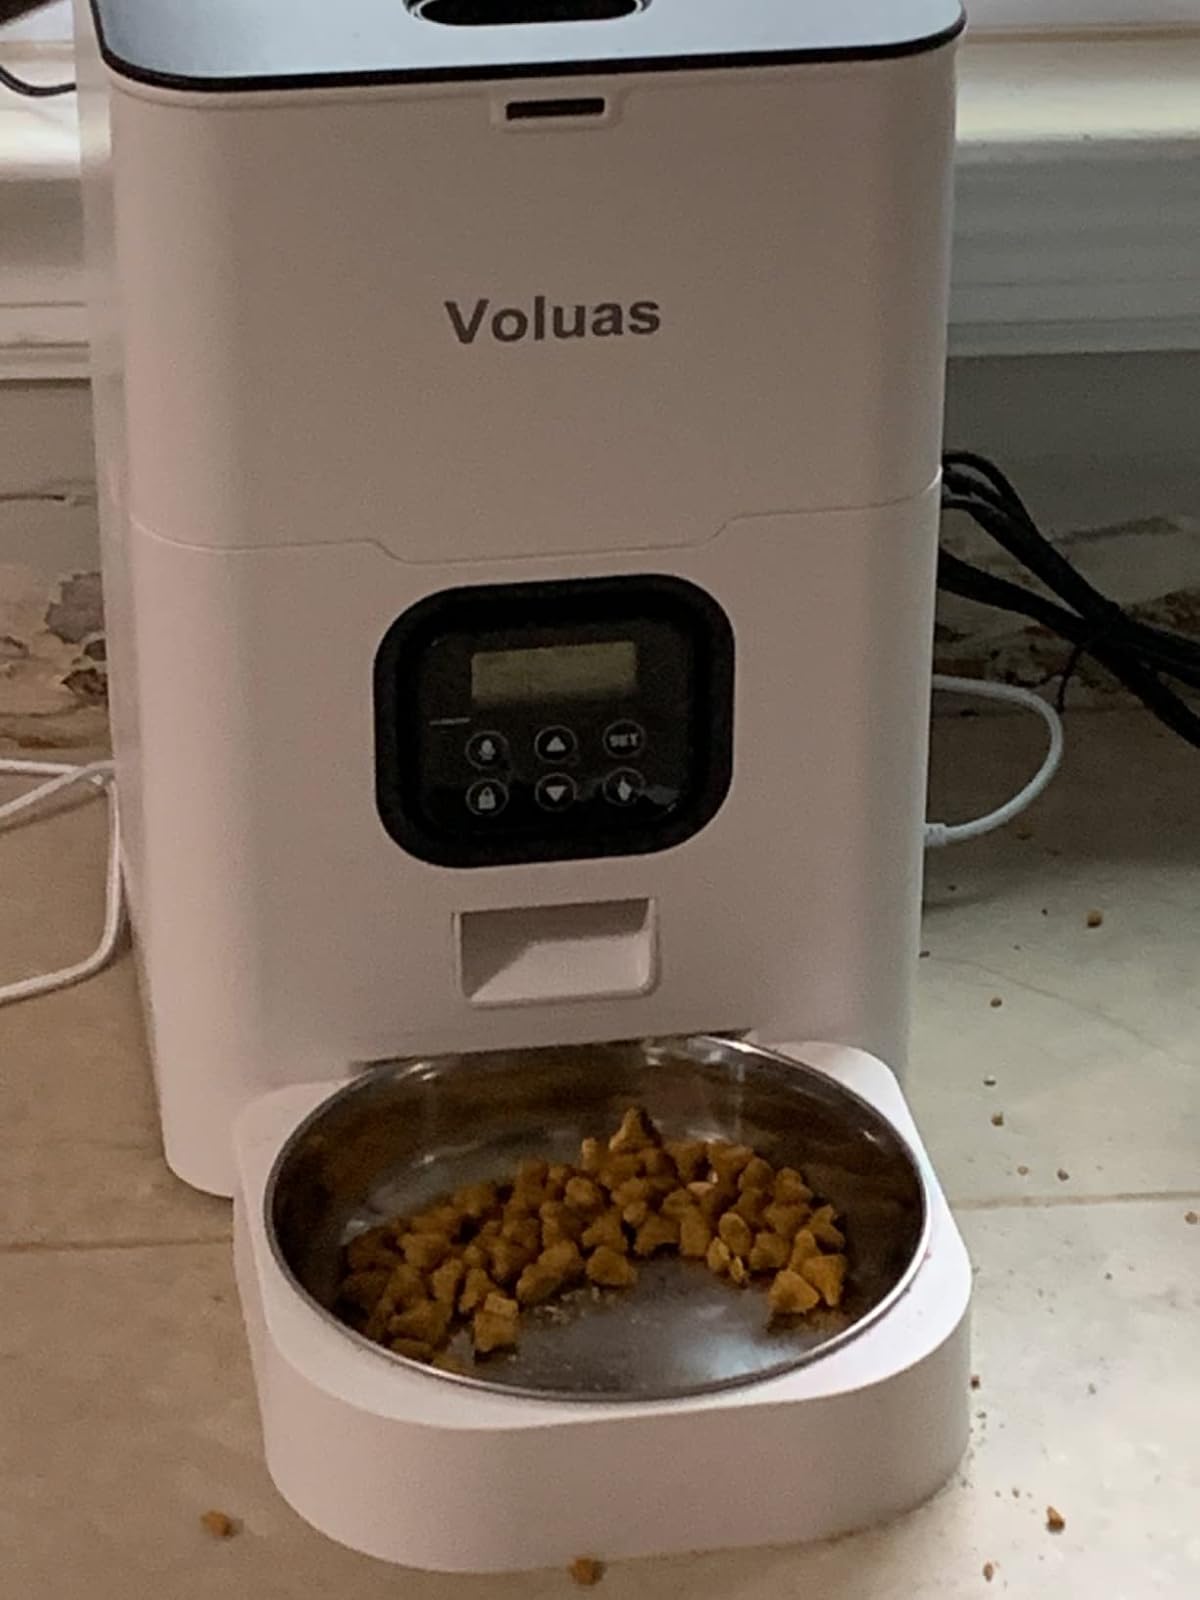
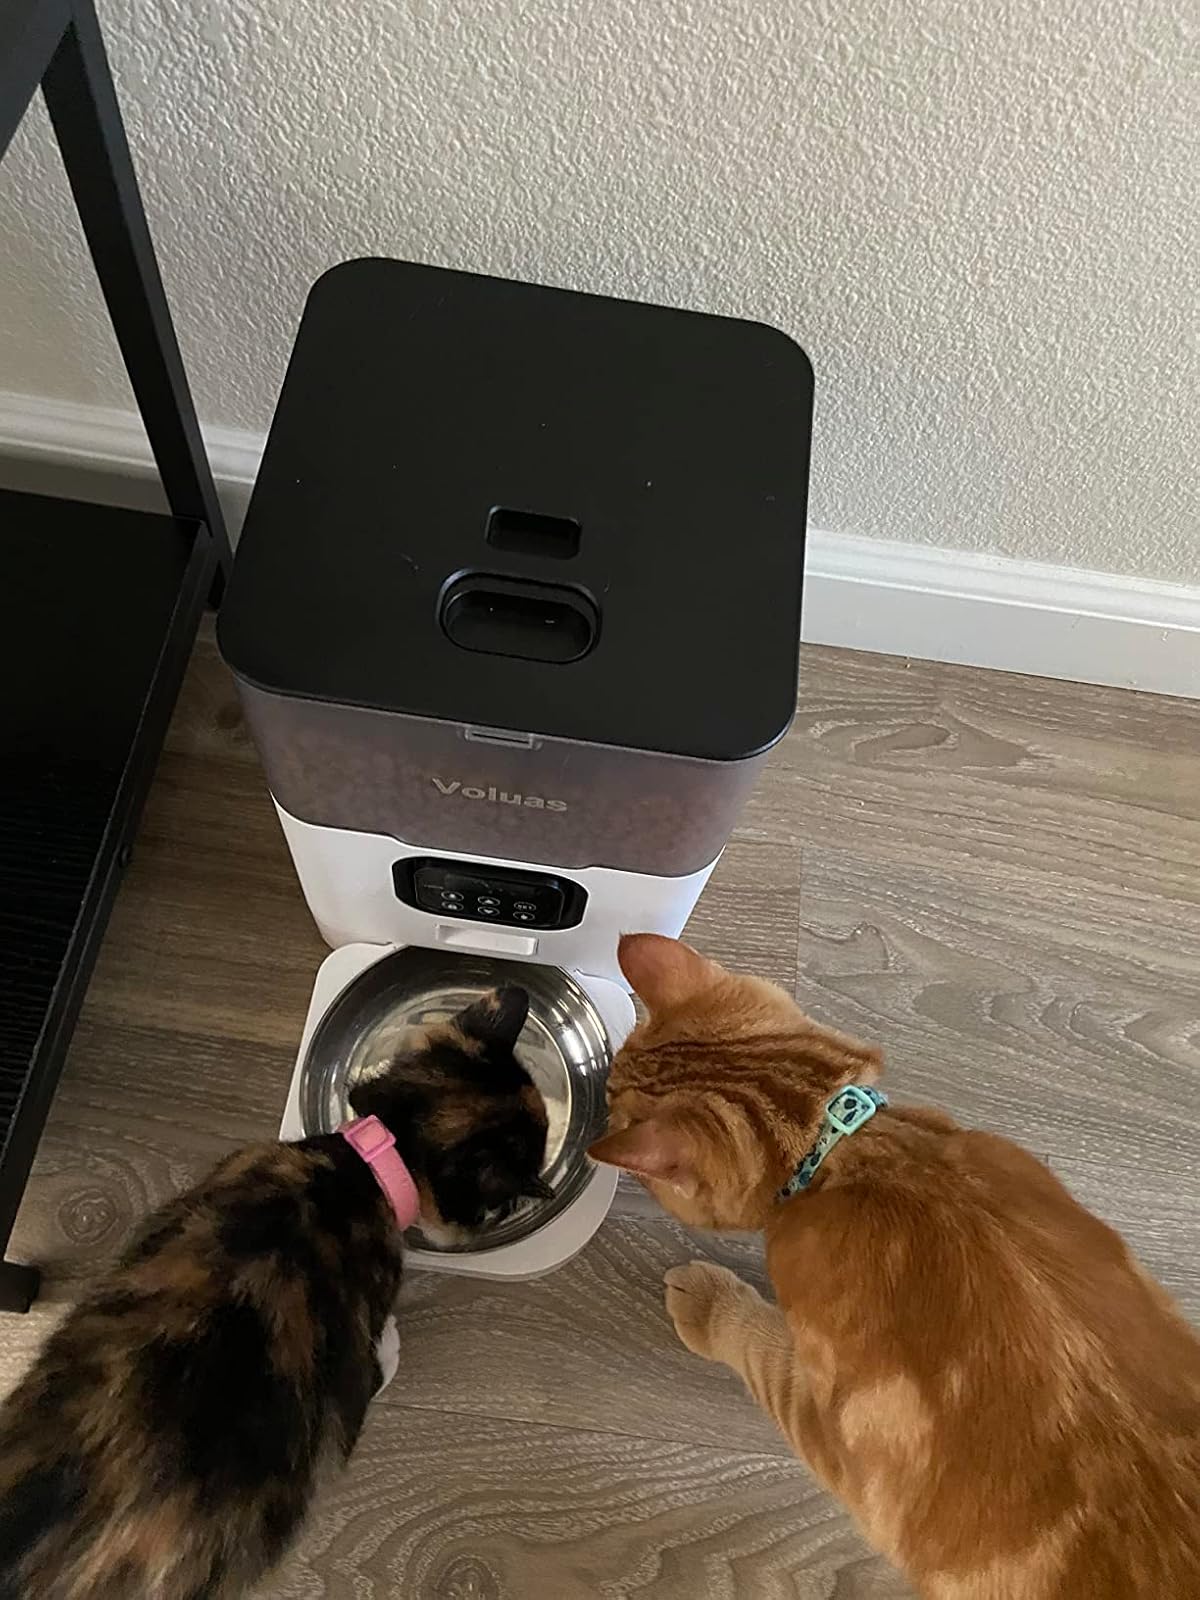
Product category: items_feeder
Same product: no